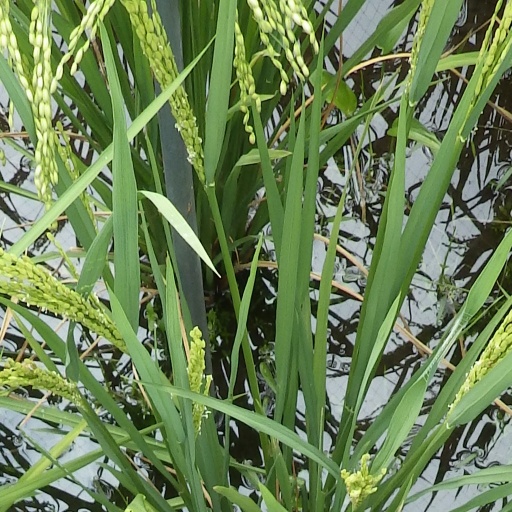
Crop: rice